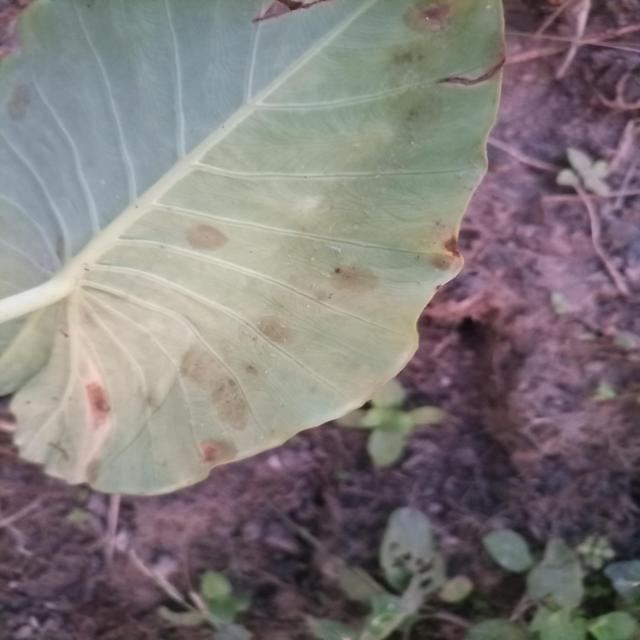
Label: Mid_Blight